Jean de Brébeuf

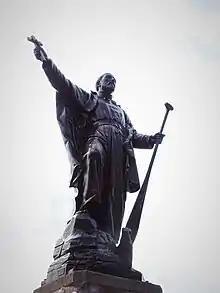
Statue in Parc Brébeuf, Gatineau

There is the Église St-Jean de Brebeuf in Sudbury, Ontario, and a St. John Brebeuf Catholic Parish in Niles, Illinois, USA. There is also a unit at Camp Ondessonk in the Shawnee National Forest named after Jean de Brébeuf. The Catholic camp is named for all of the North American Martyrs and those who helped them.